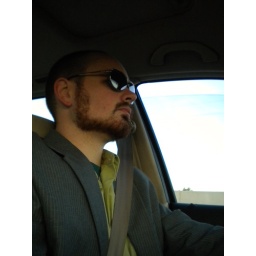
you can see the collar of my green eagles shirt underneath everything else ... he he he